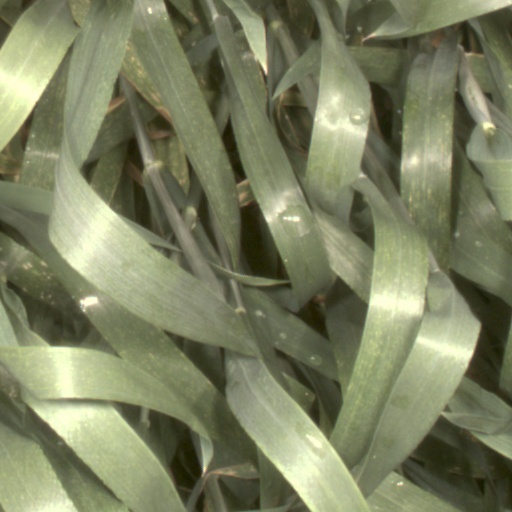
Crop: wheat